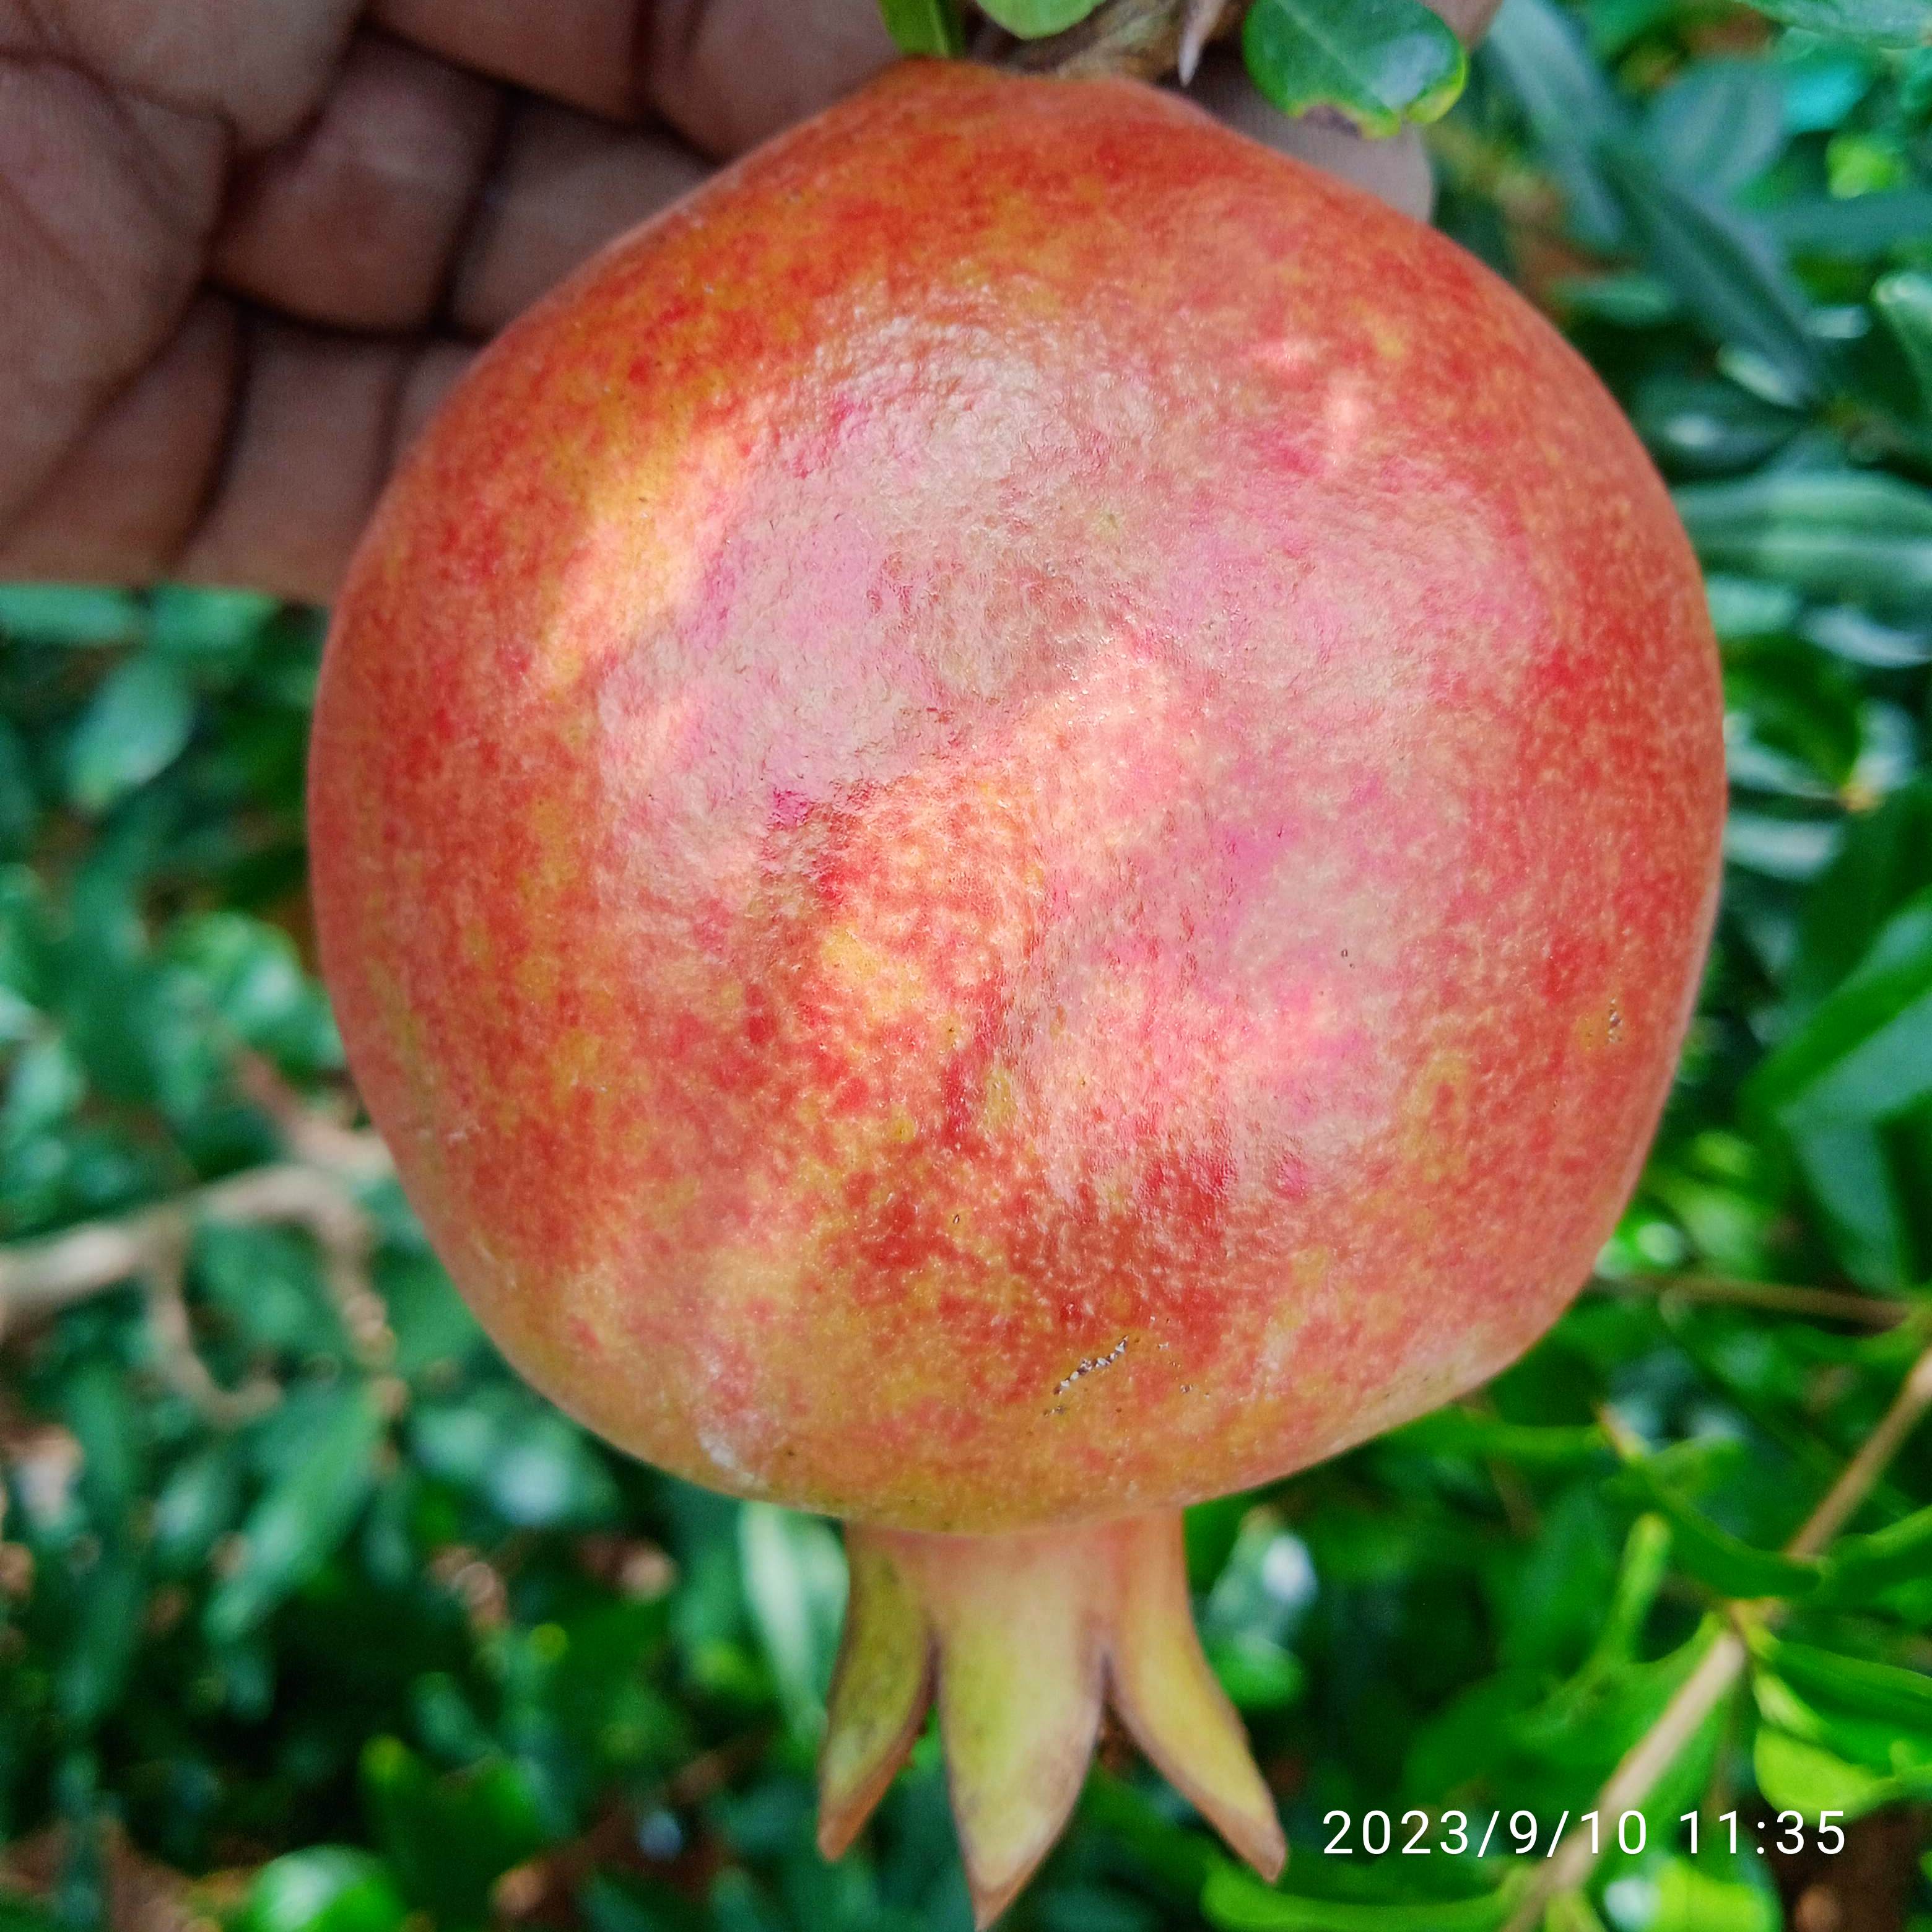
Label: Healthy